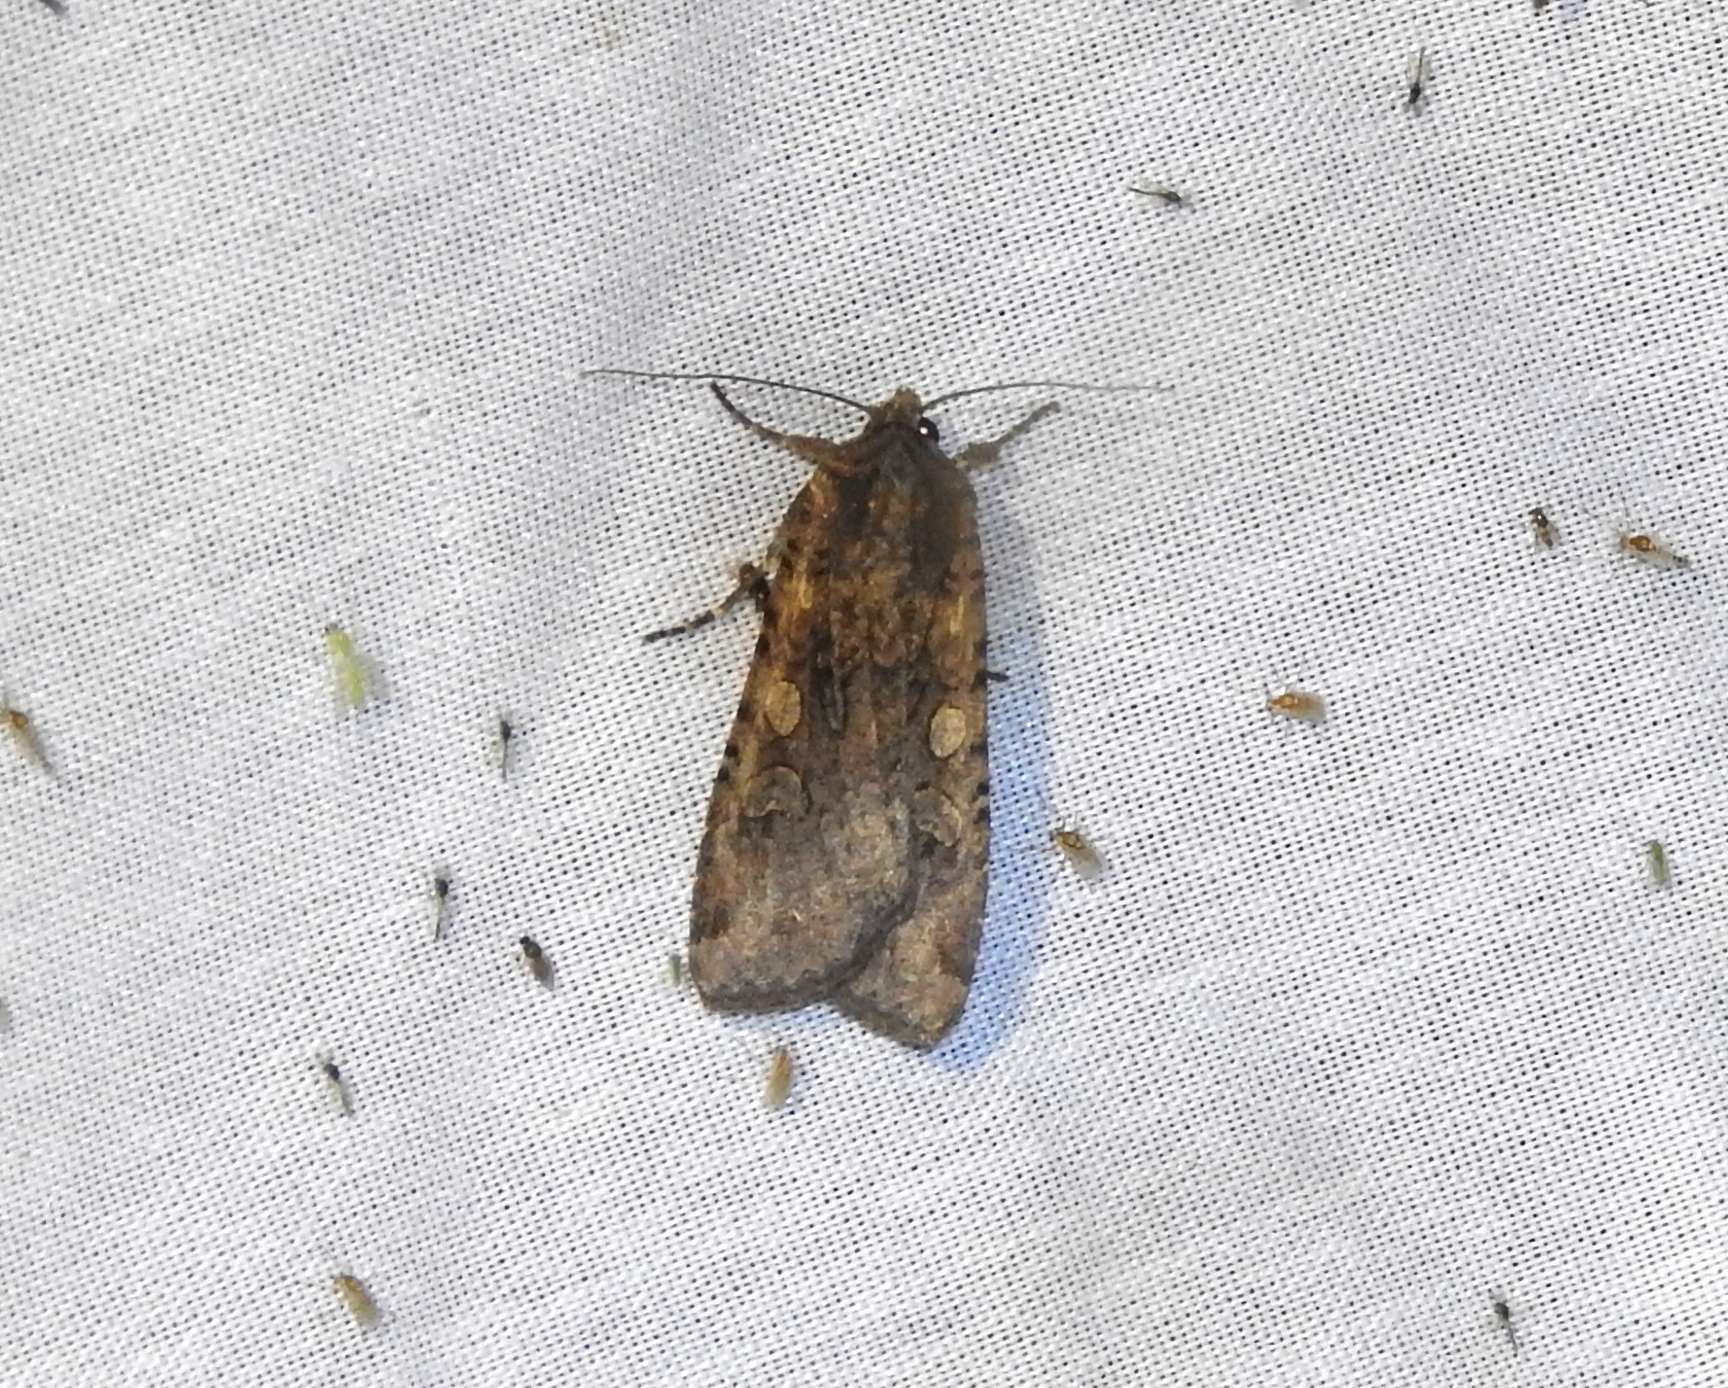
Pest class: cutworms